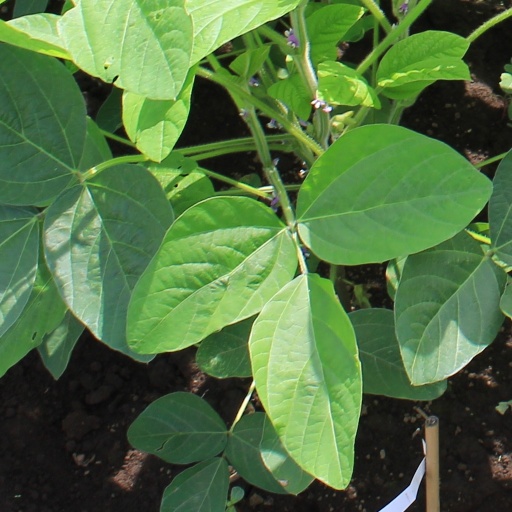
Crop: soybean